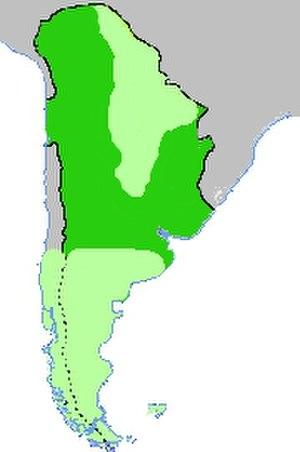
L’histoire de l’Argentine est l’historiographie des événements survenus sur l’actuel territoire de la République argentine depuis les premiers peuplements humains jusqu’à nos jours.